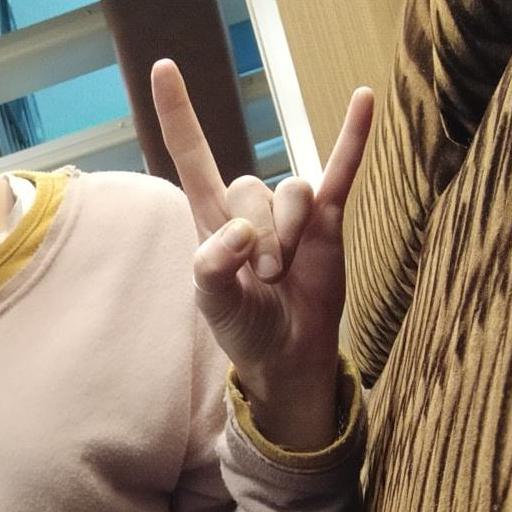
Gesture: rock